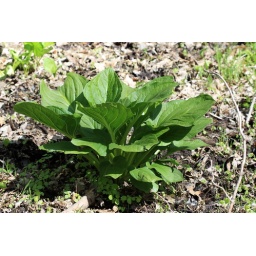
04.18.2010 silver springs state fish &amp;amp; wildlife area - yorkville, illinois - these plants were everywhere in the area of the spring